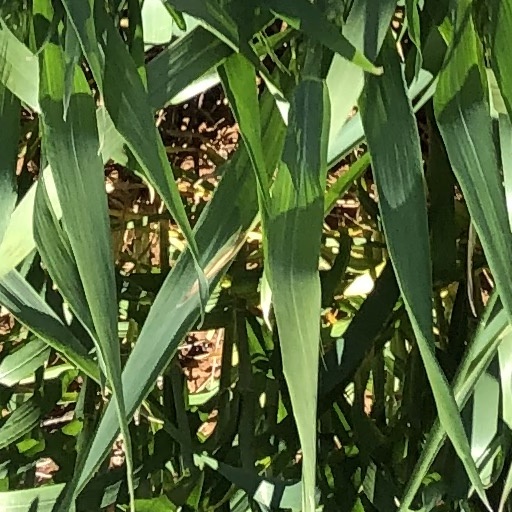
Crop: wheat